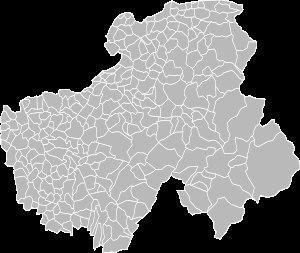
Historiquement, la Haute-Savoie est un département solidement ancré à droite. Sous la Vᵉ République, c'est même le seul département français à n'avoir jamais élu un député de gauche, à l'exception des élections législatives de 1986 avec Dominique Strauss-Kahn, à la tête de la liste officielle du Parti socialiste et Robert Borrel, qui dirigea une liste divers gauche dissidente. À l'heure actuelle, la droite et le centre possèdent deux sièges de député sur six, tous les sièges de sénateurs et l'intégralité des sièges de conseillers départementaux.